Ecotourism in the Valdivian temperate rainforest

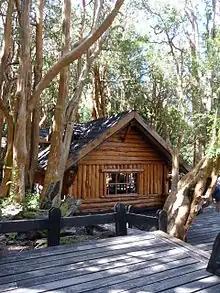
A tourist lodge in Los Arrayanes National Park.

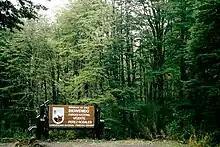
Tourist signage in Vicente Pérez Rosales National Park.

Valdivia Temperate Rainforest is an area between 36 and 47° S. consisting of a majority of the country Chile and a small part of Argentina totaling about 12.7 million hectares. The Valdivian forest is one of the few forested regions in the world with climate conditions to be considered a temperate climate. Its ecological systems provide habitat for a clustering of some of the highest biodiversity in the world. Many of the species are endemic to Valdivia and are descendants of Gondwana Species. For example, Araucaria araucana or "Monkey Puzzle Tree", and Fitzroya cupressoides "Alerce". Due to the region's unique landscape and biodiversity millions of visitors come to the area annually. National Parks in the region provide opportunities for many tourism operations. In an effort to help preserve and expand conserved areas Ecotourism or Sustainable Tourism plays a vital role. The economic benefits affect not only the park areas but also the local communities. Ecotourism accounts for 4.6% of Chile's GNP.